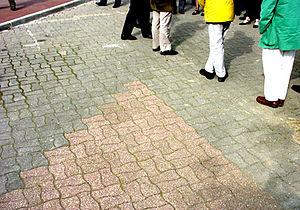
L'imperméabilisation croissante du sol des villes, liée à la suppression d'espaces verts et de terre-pleins végétalisés, cause des problèmes d'inondation en aval et d'éventuel déficit en alimentation de la nappe sous-jacente, des techniques alternatives pour la gestion des eaux de ruissellement urbain, incluant des techniques de désimperméabilisation sont testées dans différents pays, notamment dans le cadre de concepts de « ville perméable »